Who Wants to Be a Millionaire: Canadian Edition

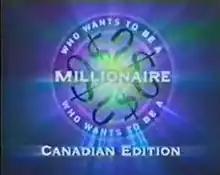
Logo

Who Wants to Be a Millionaire: Canadian Edition is a Canadian game show based on the British format of "Who Wants to Be a Millionaire?" and taped on the set of ABC of the American version of that show. A Canadian audience was flown to New York City so the contestants could "ask the audience" for help on the Canadian-themed questions. Following the airing of the two specials, CTV did announce that additional episodes of the Canadian Edition would be produced, but they never came to fruition. The series was hosted by Pamela Wallin.